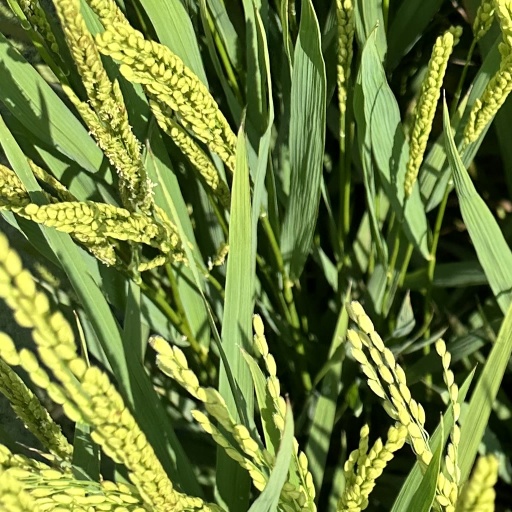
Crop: rice